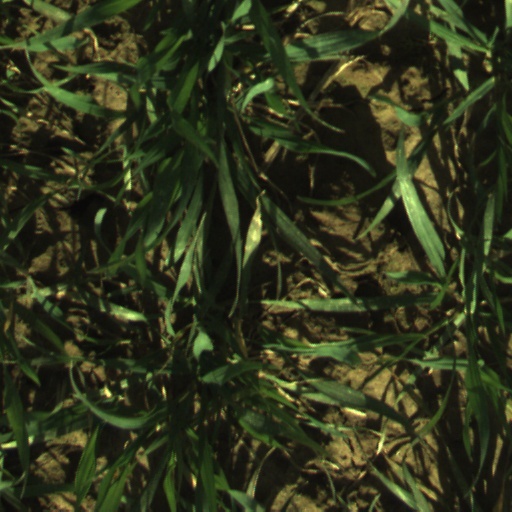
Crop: wheat